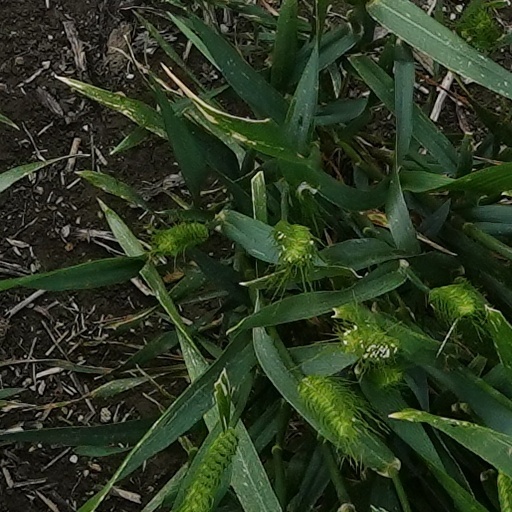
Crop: wheat